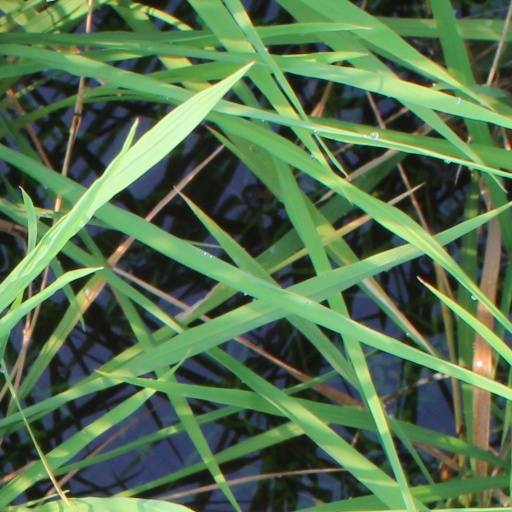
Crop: rice